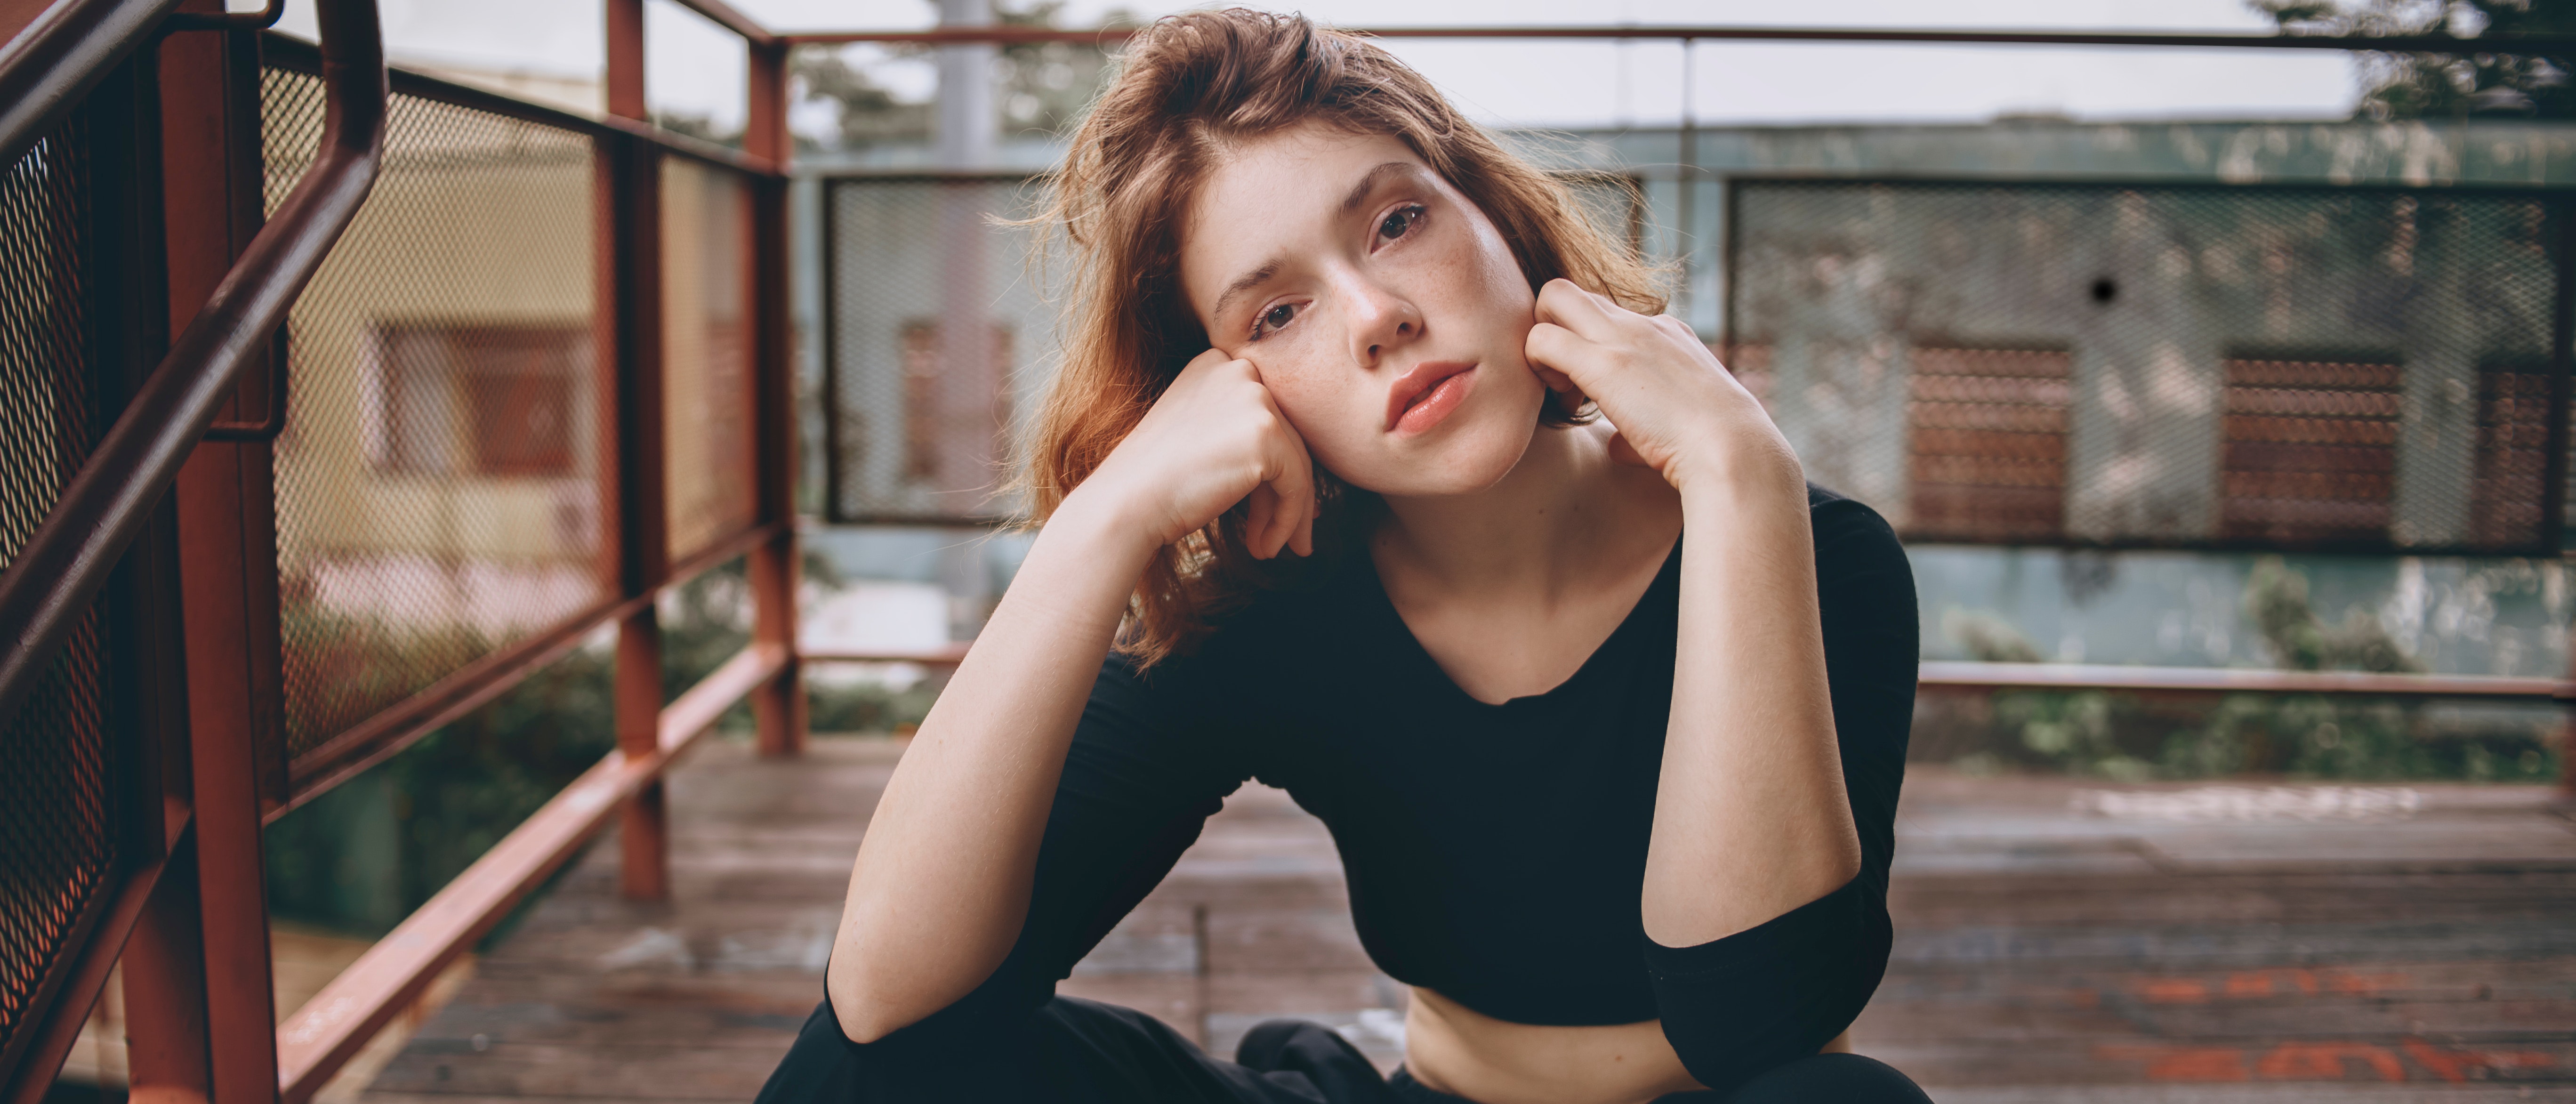
hair, beauty, skin, shoulder, chin, sitting, hairstyle, arm, leg, brown hair, photography, neck, model, photo shoot, smile, long hair, black hair, physical fitness, sportswear, thigh